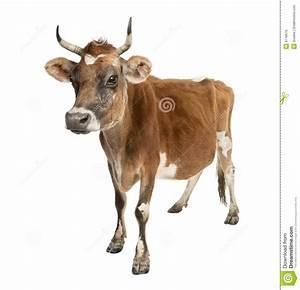
cow